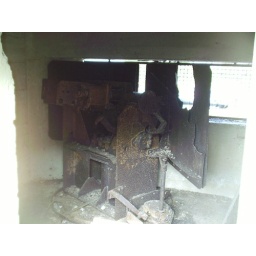
Bunker featured in photos of soldiers climbing hill at omaha beach